American Newspaper Repository

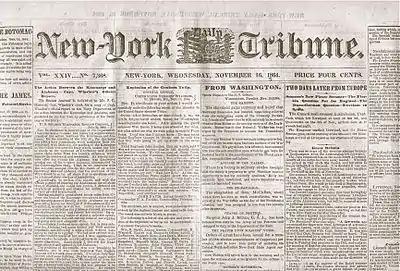
An early issue of the "New York Tribune"

The American Newspaper Repository is a charity whose purpose is to collect and preserve original copies of American newspapers. It was founded in 1999 by the author Nicholson Baker when he learnt that the British Library was disposing of its collection of historic American newspapers. He cashed in his retirement fund to successfully bid for the collection at auction. With support from the Knight Foundation and MacArthur Foundation, the repository was established in a building in Salmon Falls Mill Historic District in Rollinsford, New Hampshire. While serving as a director, Baker researched and wrote "Double Fold: Libraries and the Assault on Paper" about the way in which other library institutions were destroying rather than preserving such originals.